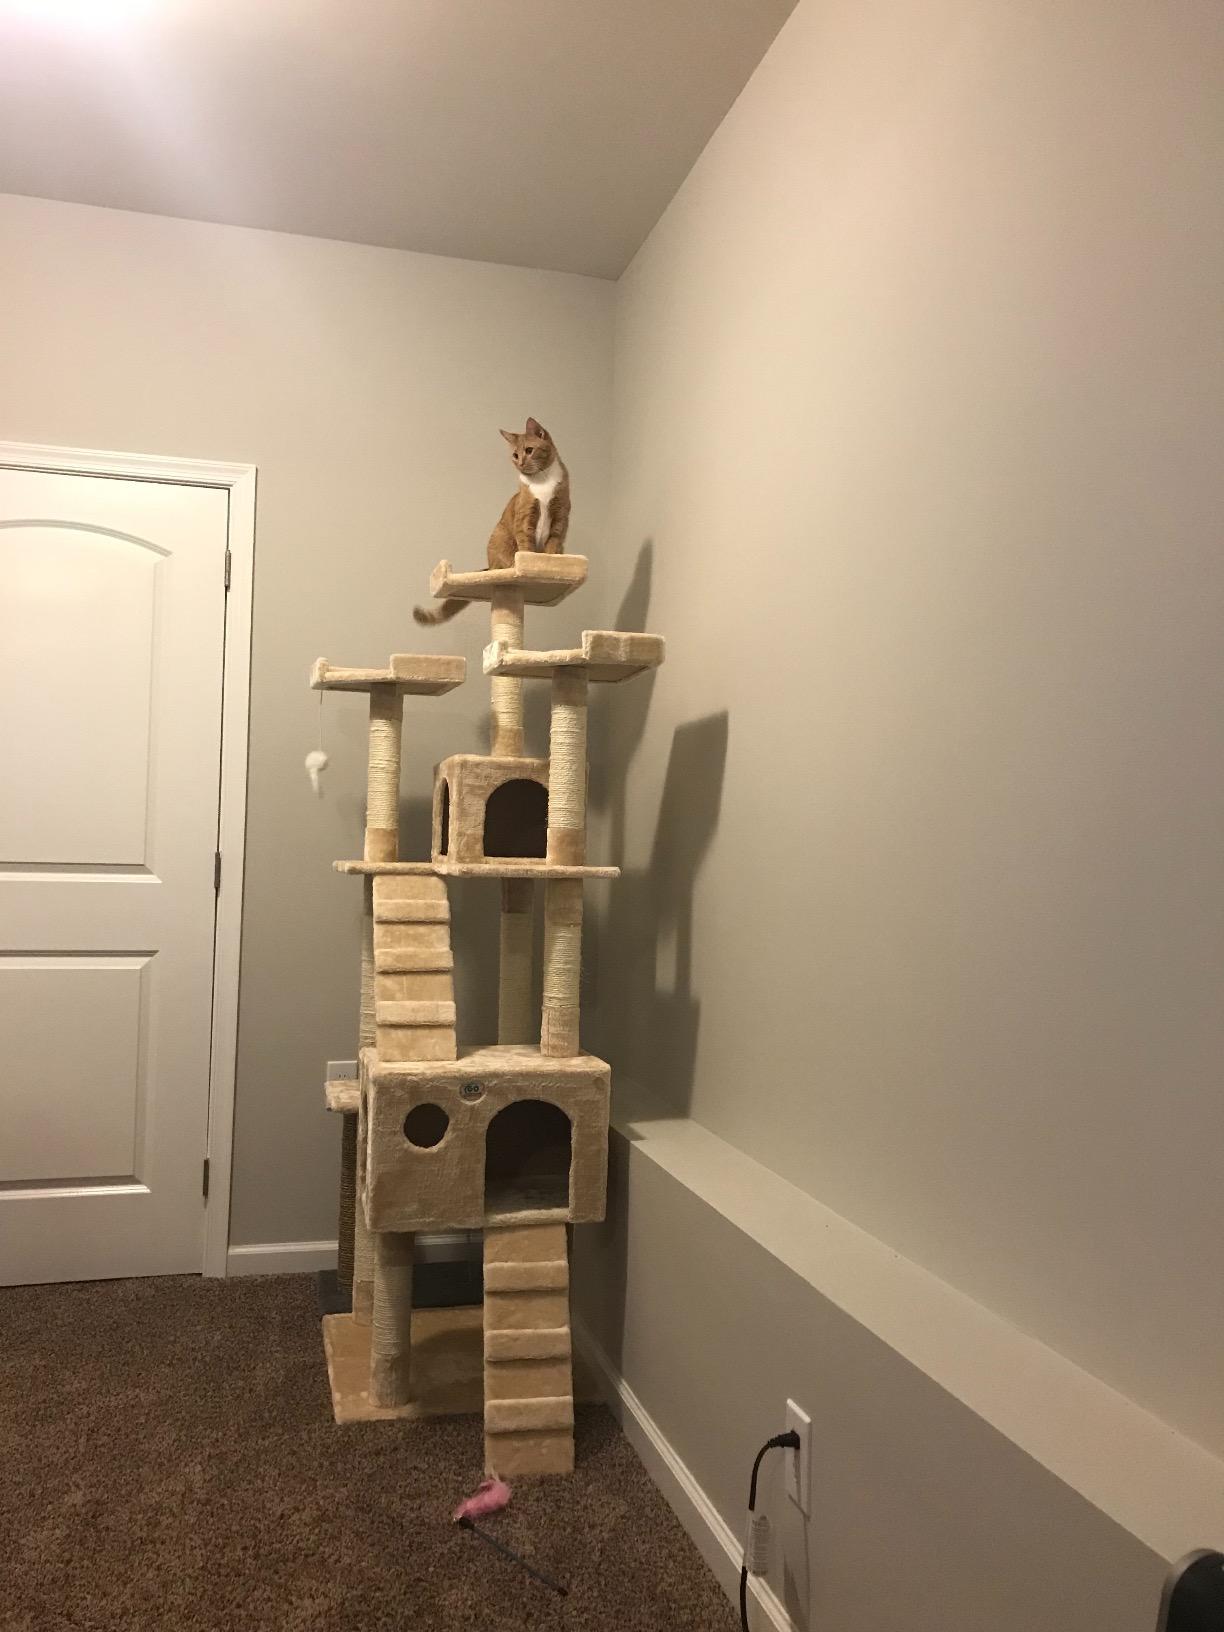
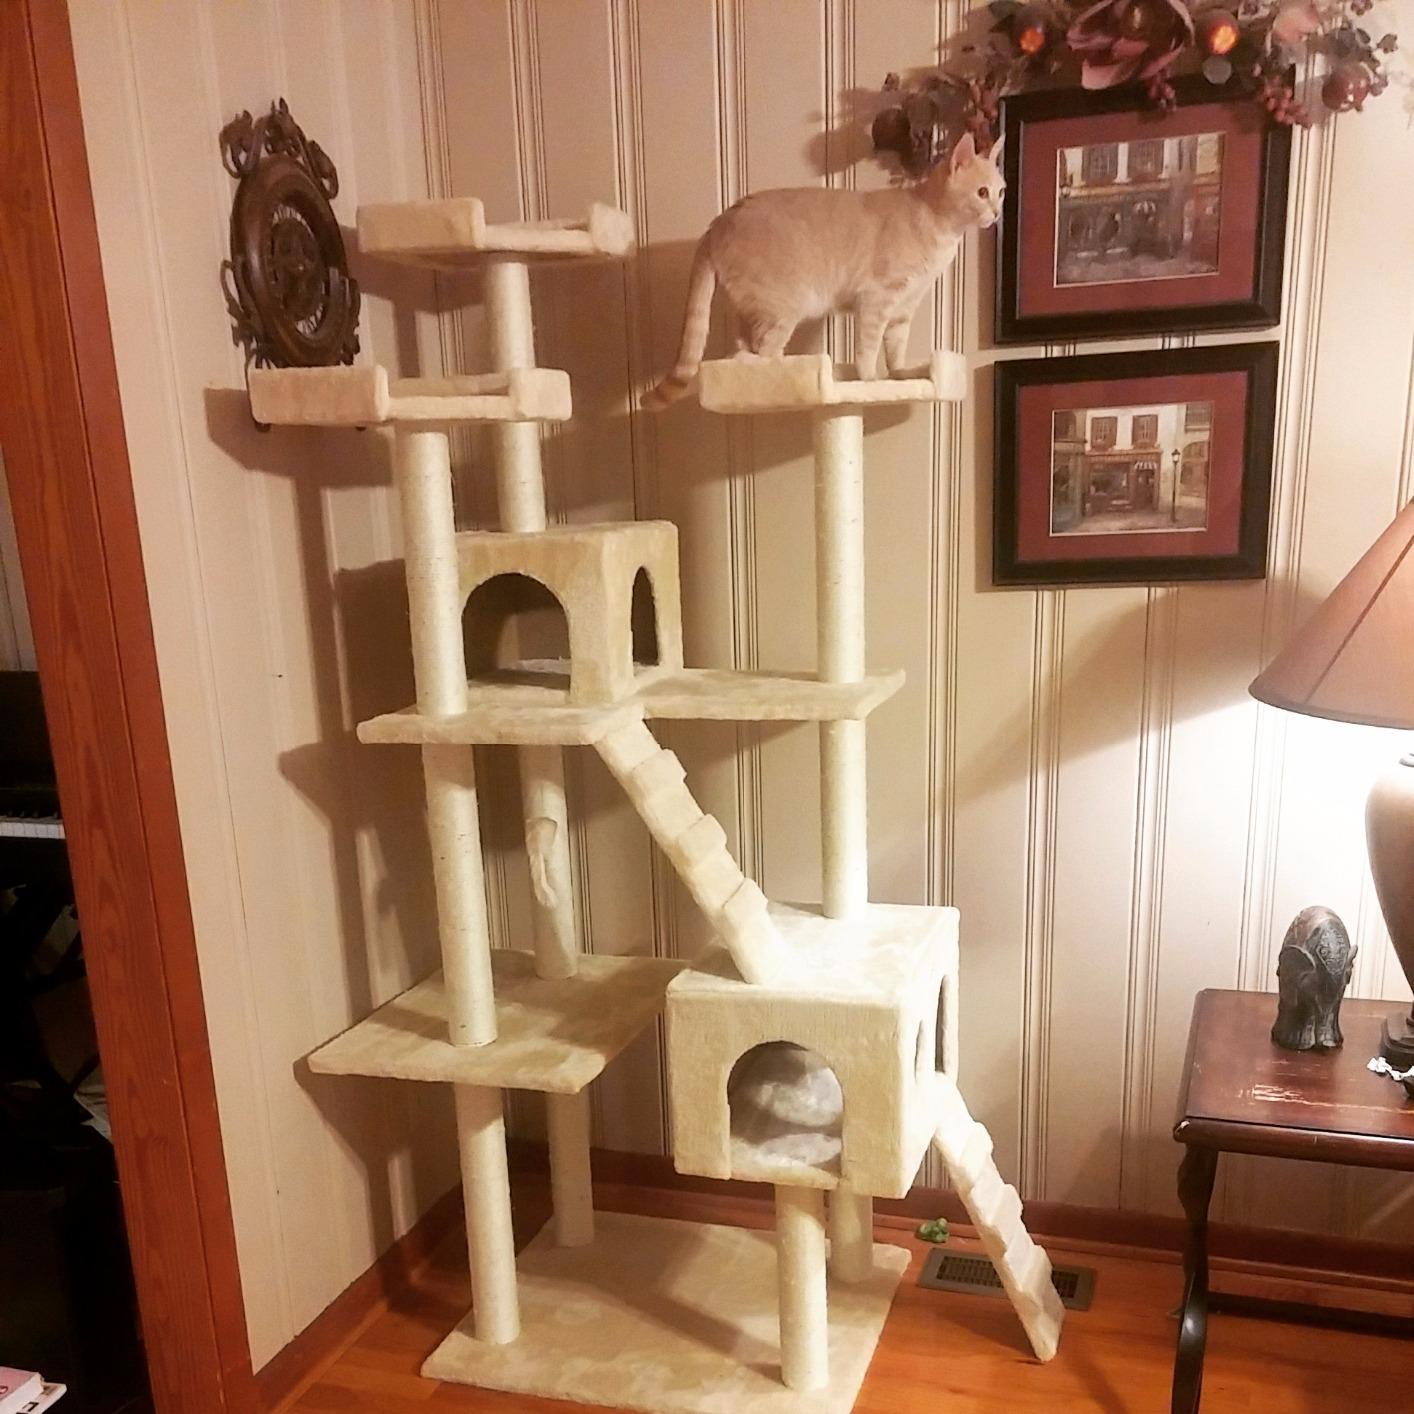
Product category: items_cat tree
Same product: yes